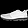
Label: Sneaker